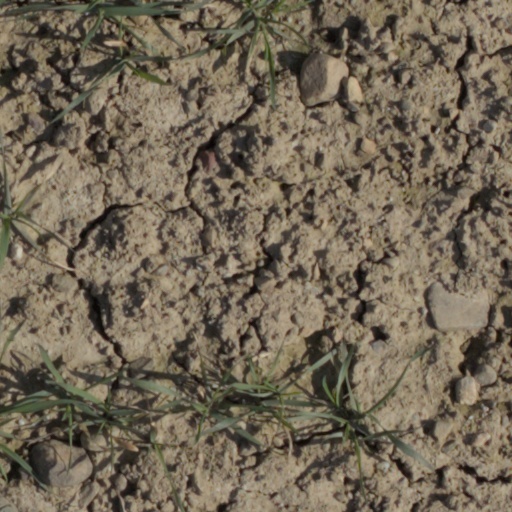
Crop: wheat